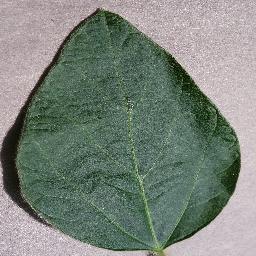
Label: Soybean___healthy